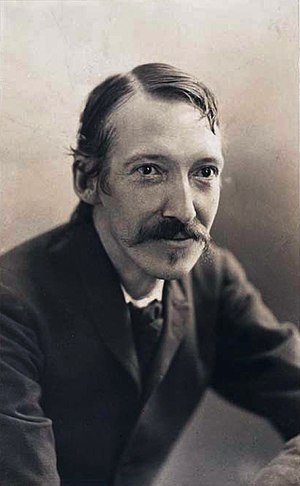
Robert Louis Stevenson
Robert Louis Stevenson var en skotsk forfatter. Han skrev romaner, digte, essays og rejseskildringer. Hans kendteste roman er Skatteøen. Hans forældre, ingeniør Thomas Stevenson og Mary Balfour, var meget religiøse. Det påvirkede ham resten af livet, selv om han prøvede at lægge det bag sig. Som barn var han angrebet af tuberkulose, der mærkede ham resten af livet. Han døde som 44-årig af en hjerneblødning på Samoa.